2009 Peace Cup

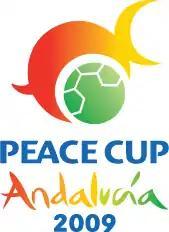

The 2009 Peace Cup Andalucia was an invitational friendly football tournament. It was the fourth edition of Peace Cup and was held in Spain from 24 July to 2 August in the cities of Madrid, Seville, Málaga, Jerez and Huelva. It was the first time that the tournament has been hosted by a nation other than South Korea. The winners of the tournament were Aston Villa, who defeated Juventus in the final. They succeeded Lyon, who were the previous holders of the tournament through winning the 2007 edition. It was one of seven 2009 pre-season friendly tournaments, the others being the Emirates Cup, the Barclays Asia Trophy, the World Football Challenge, the Wembley Cup, the Amsterdam Tournament and the Audi Cup.